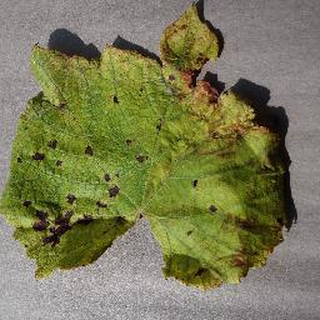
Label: grape_leaf_blight